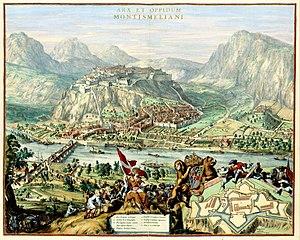
Le siège de la citadelle de Montmélian est un épisode de la guerre franco-savoyarde qui se déroule entre l'été et l'hiver 1600, qui voit les troupes françaises de Henri IV entrer dans le duché de Savoie. Après la prise des diverses places fortes du duché, la citadelle du bourg de Montmélian résiste encore. Sans réels combats, la capitulation est signée dès octobre et la place se rend le 16 novembre 1600.